Lilia Cuntapay

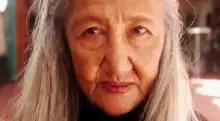

Lilia B. Cuntapay (September 16, 1935 – August 20, 2016) was a Filipina actress and former teacher. She is popularly recognized as the "Queen of Philippine Horror Movies" for her subsequent appearances in horror movies and exceptional contributions to Philippine film industry.